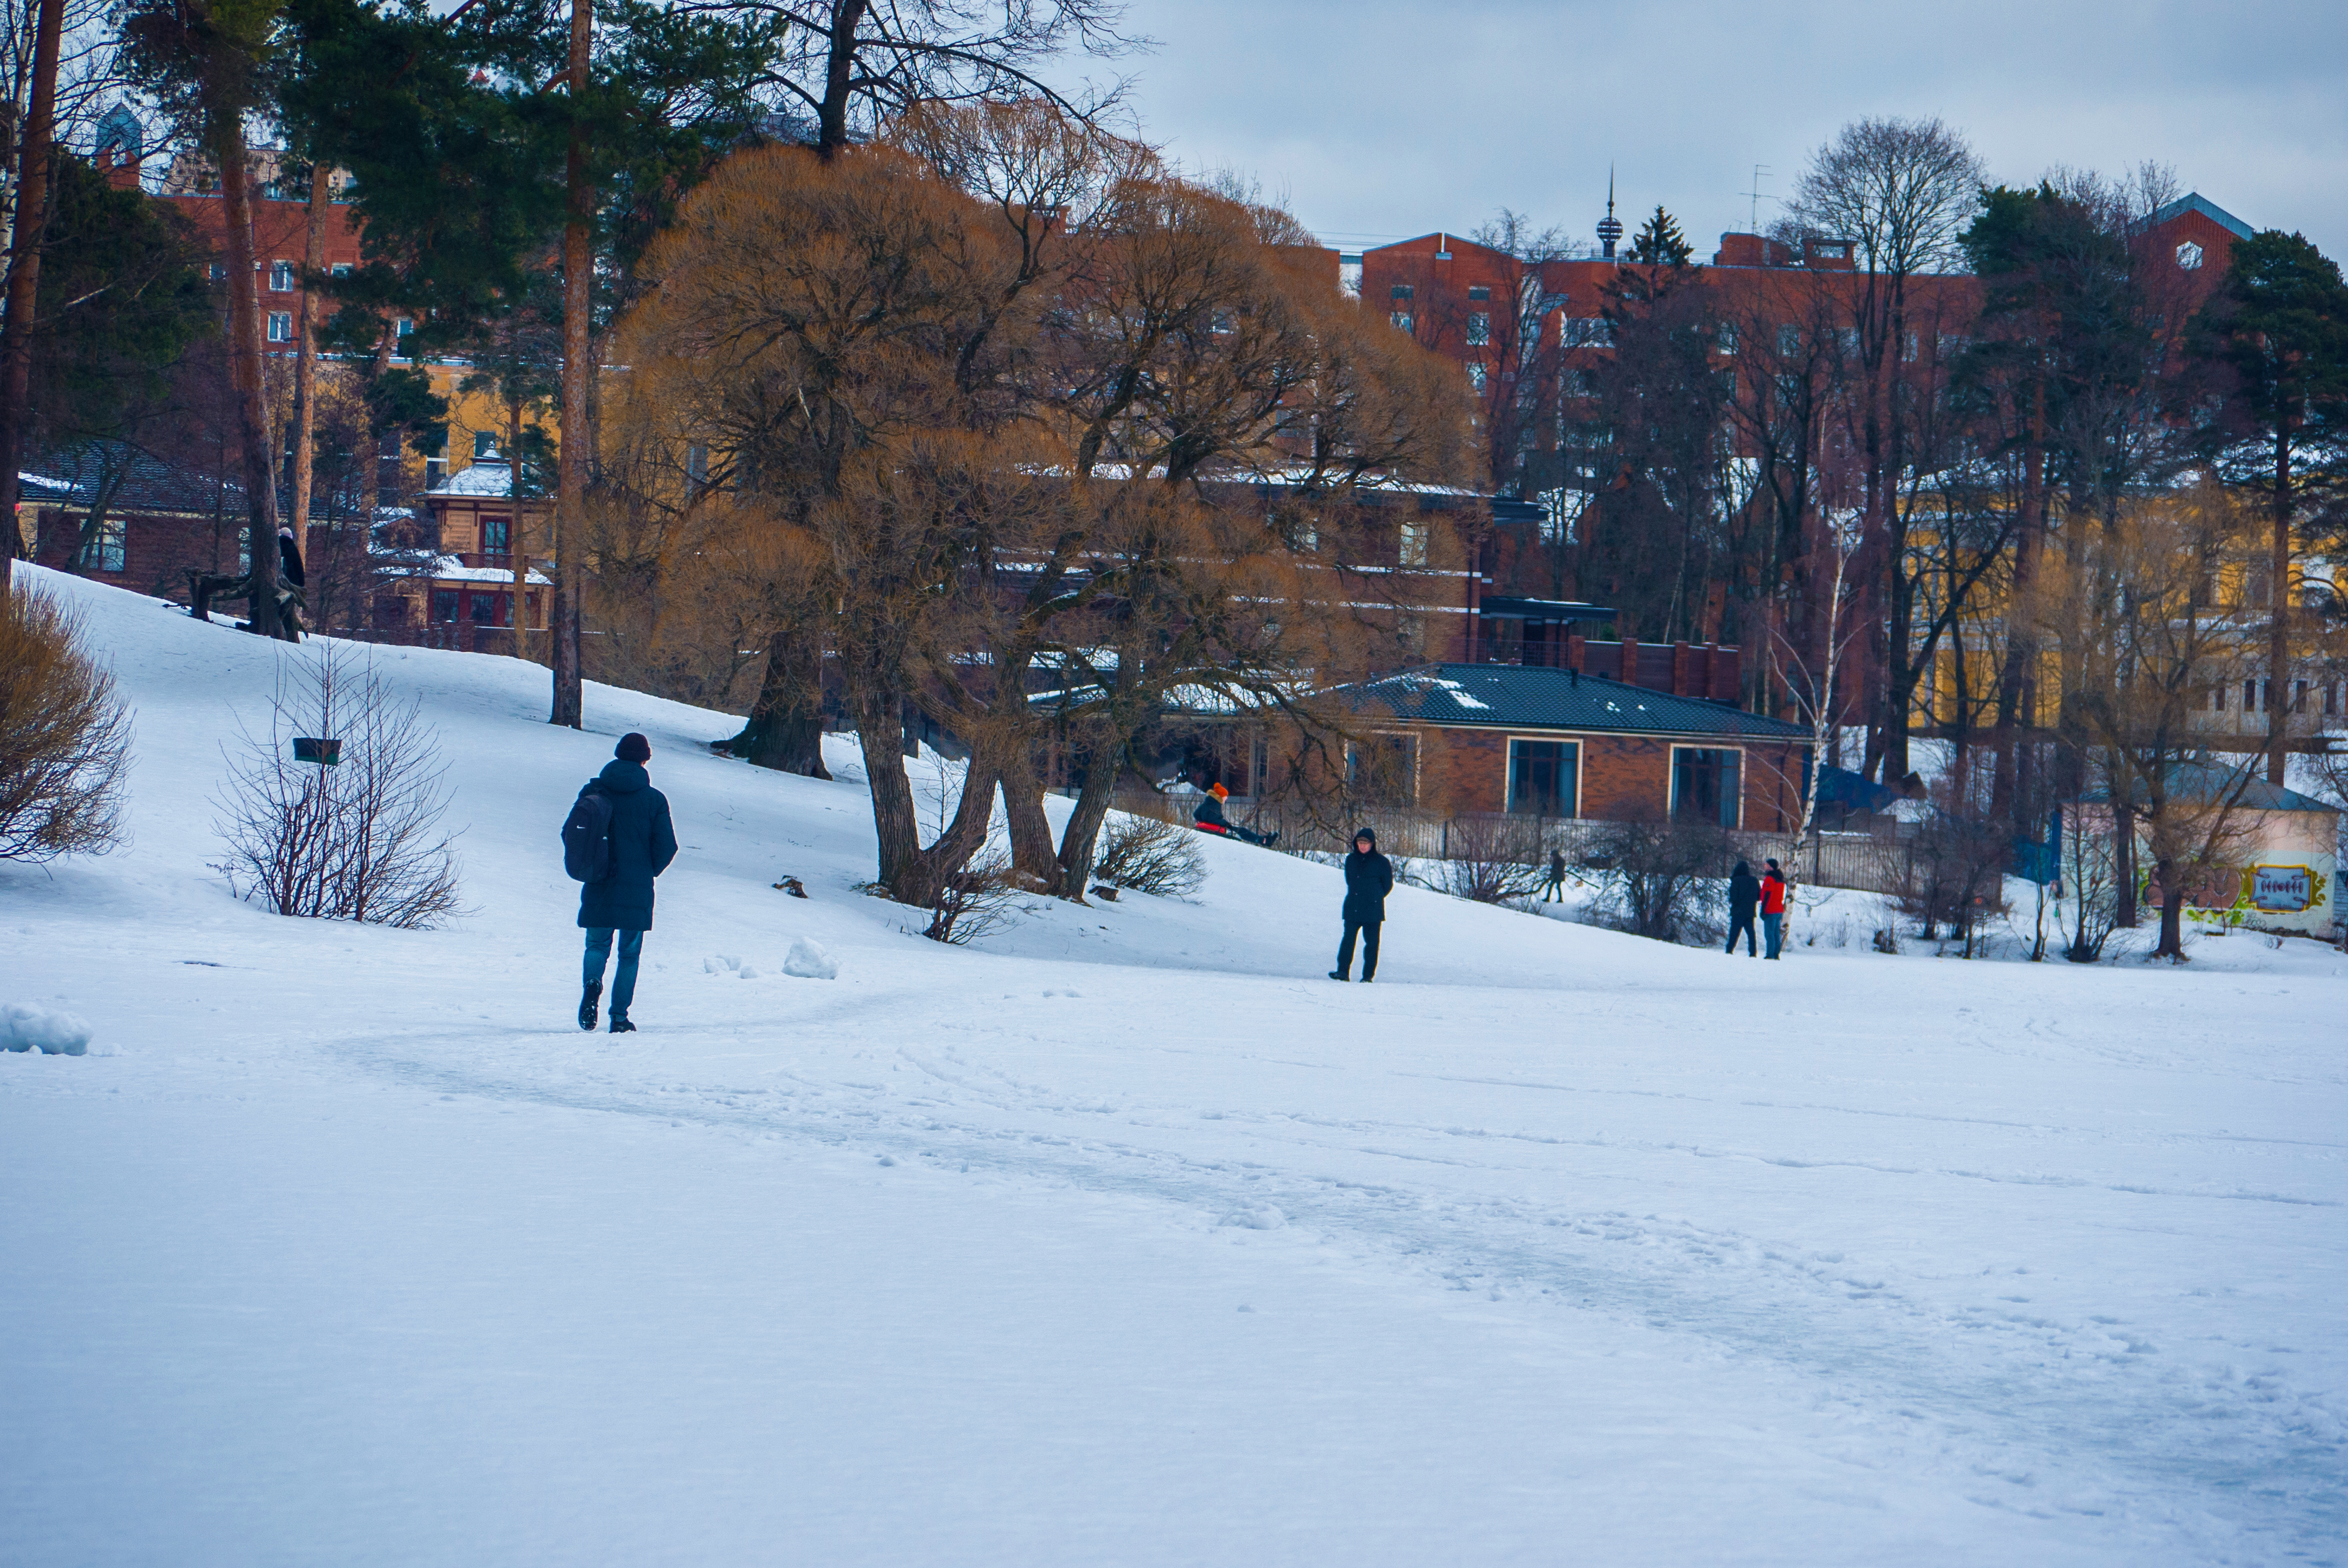
images, sky, daytime, snow, building, plant, tree, branch, slope, house, freezing, public space, leisure, landscape, recreation, winter, city, event, fun, mountain range, conifer, evening, pedestrian, frost, winter sport, road, suburb, street, piste, hill, street light, tourism, fir, pine, pine family, Playing in the snow, ice